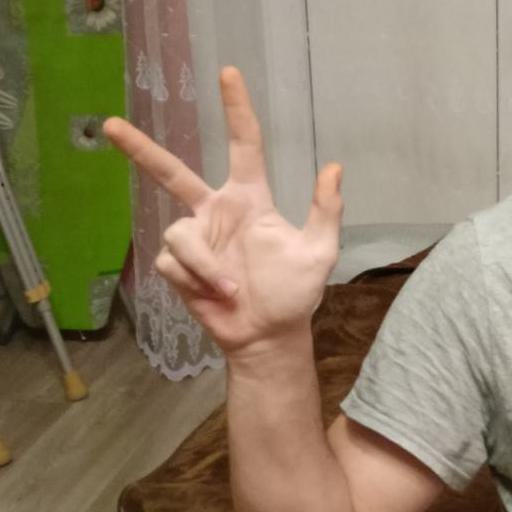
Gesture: three2